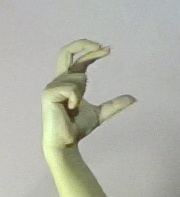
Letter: thal